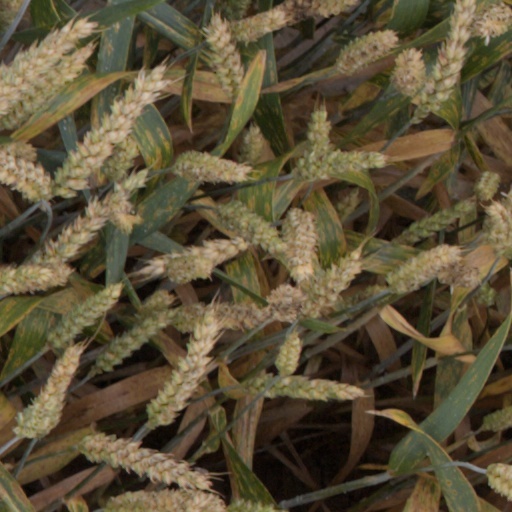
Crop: wheat